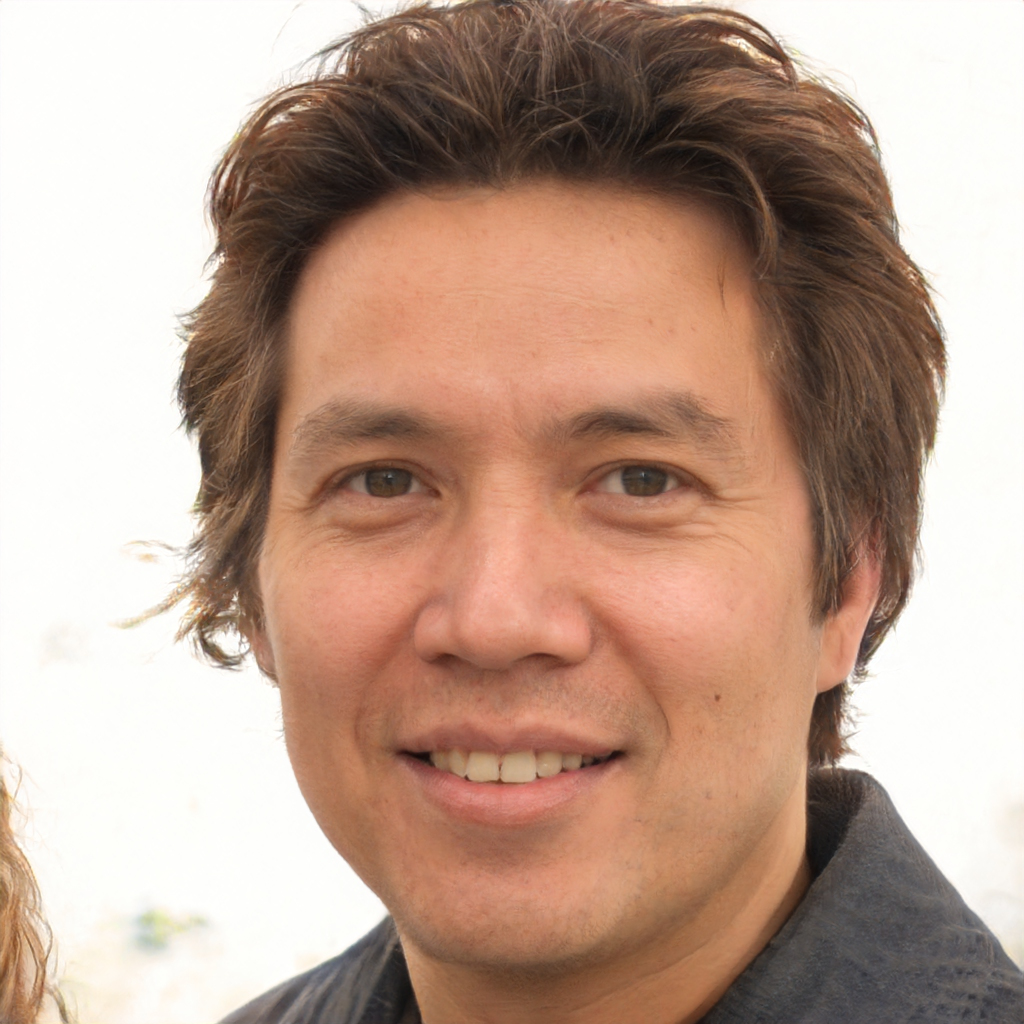
Gender: Male